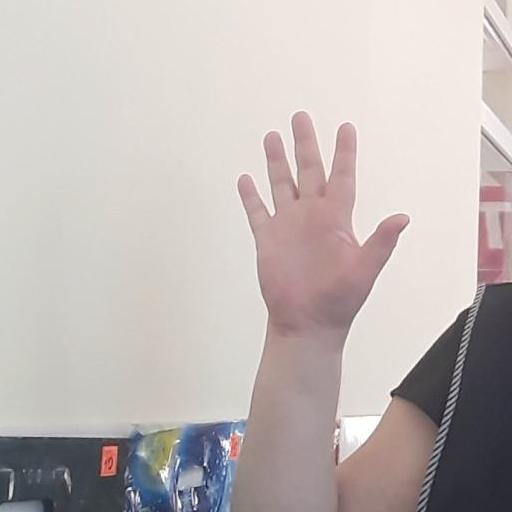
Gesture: palm